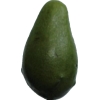
Label: green_avocado